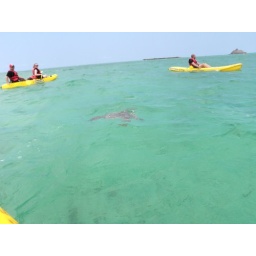
So many turtles in the water with us!!